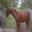
Label: horse